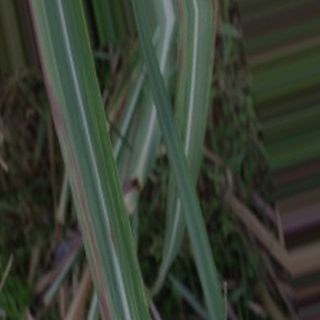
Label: sugarcane_bacterial_blight